Roy Jones Jr.

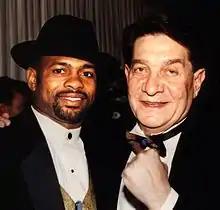
Jones with Fred Levin, 2002

Jones would next make a defense against Otis Grant. He retained the crown by knocking Grant out in ten rounds.